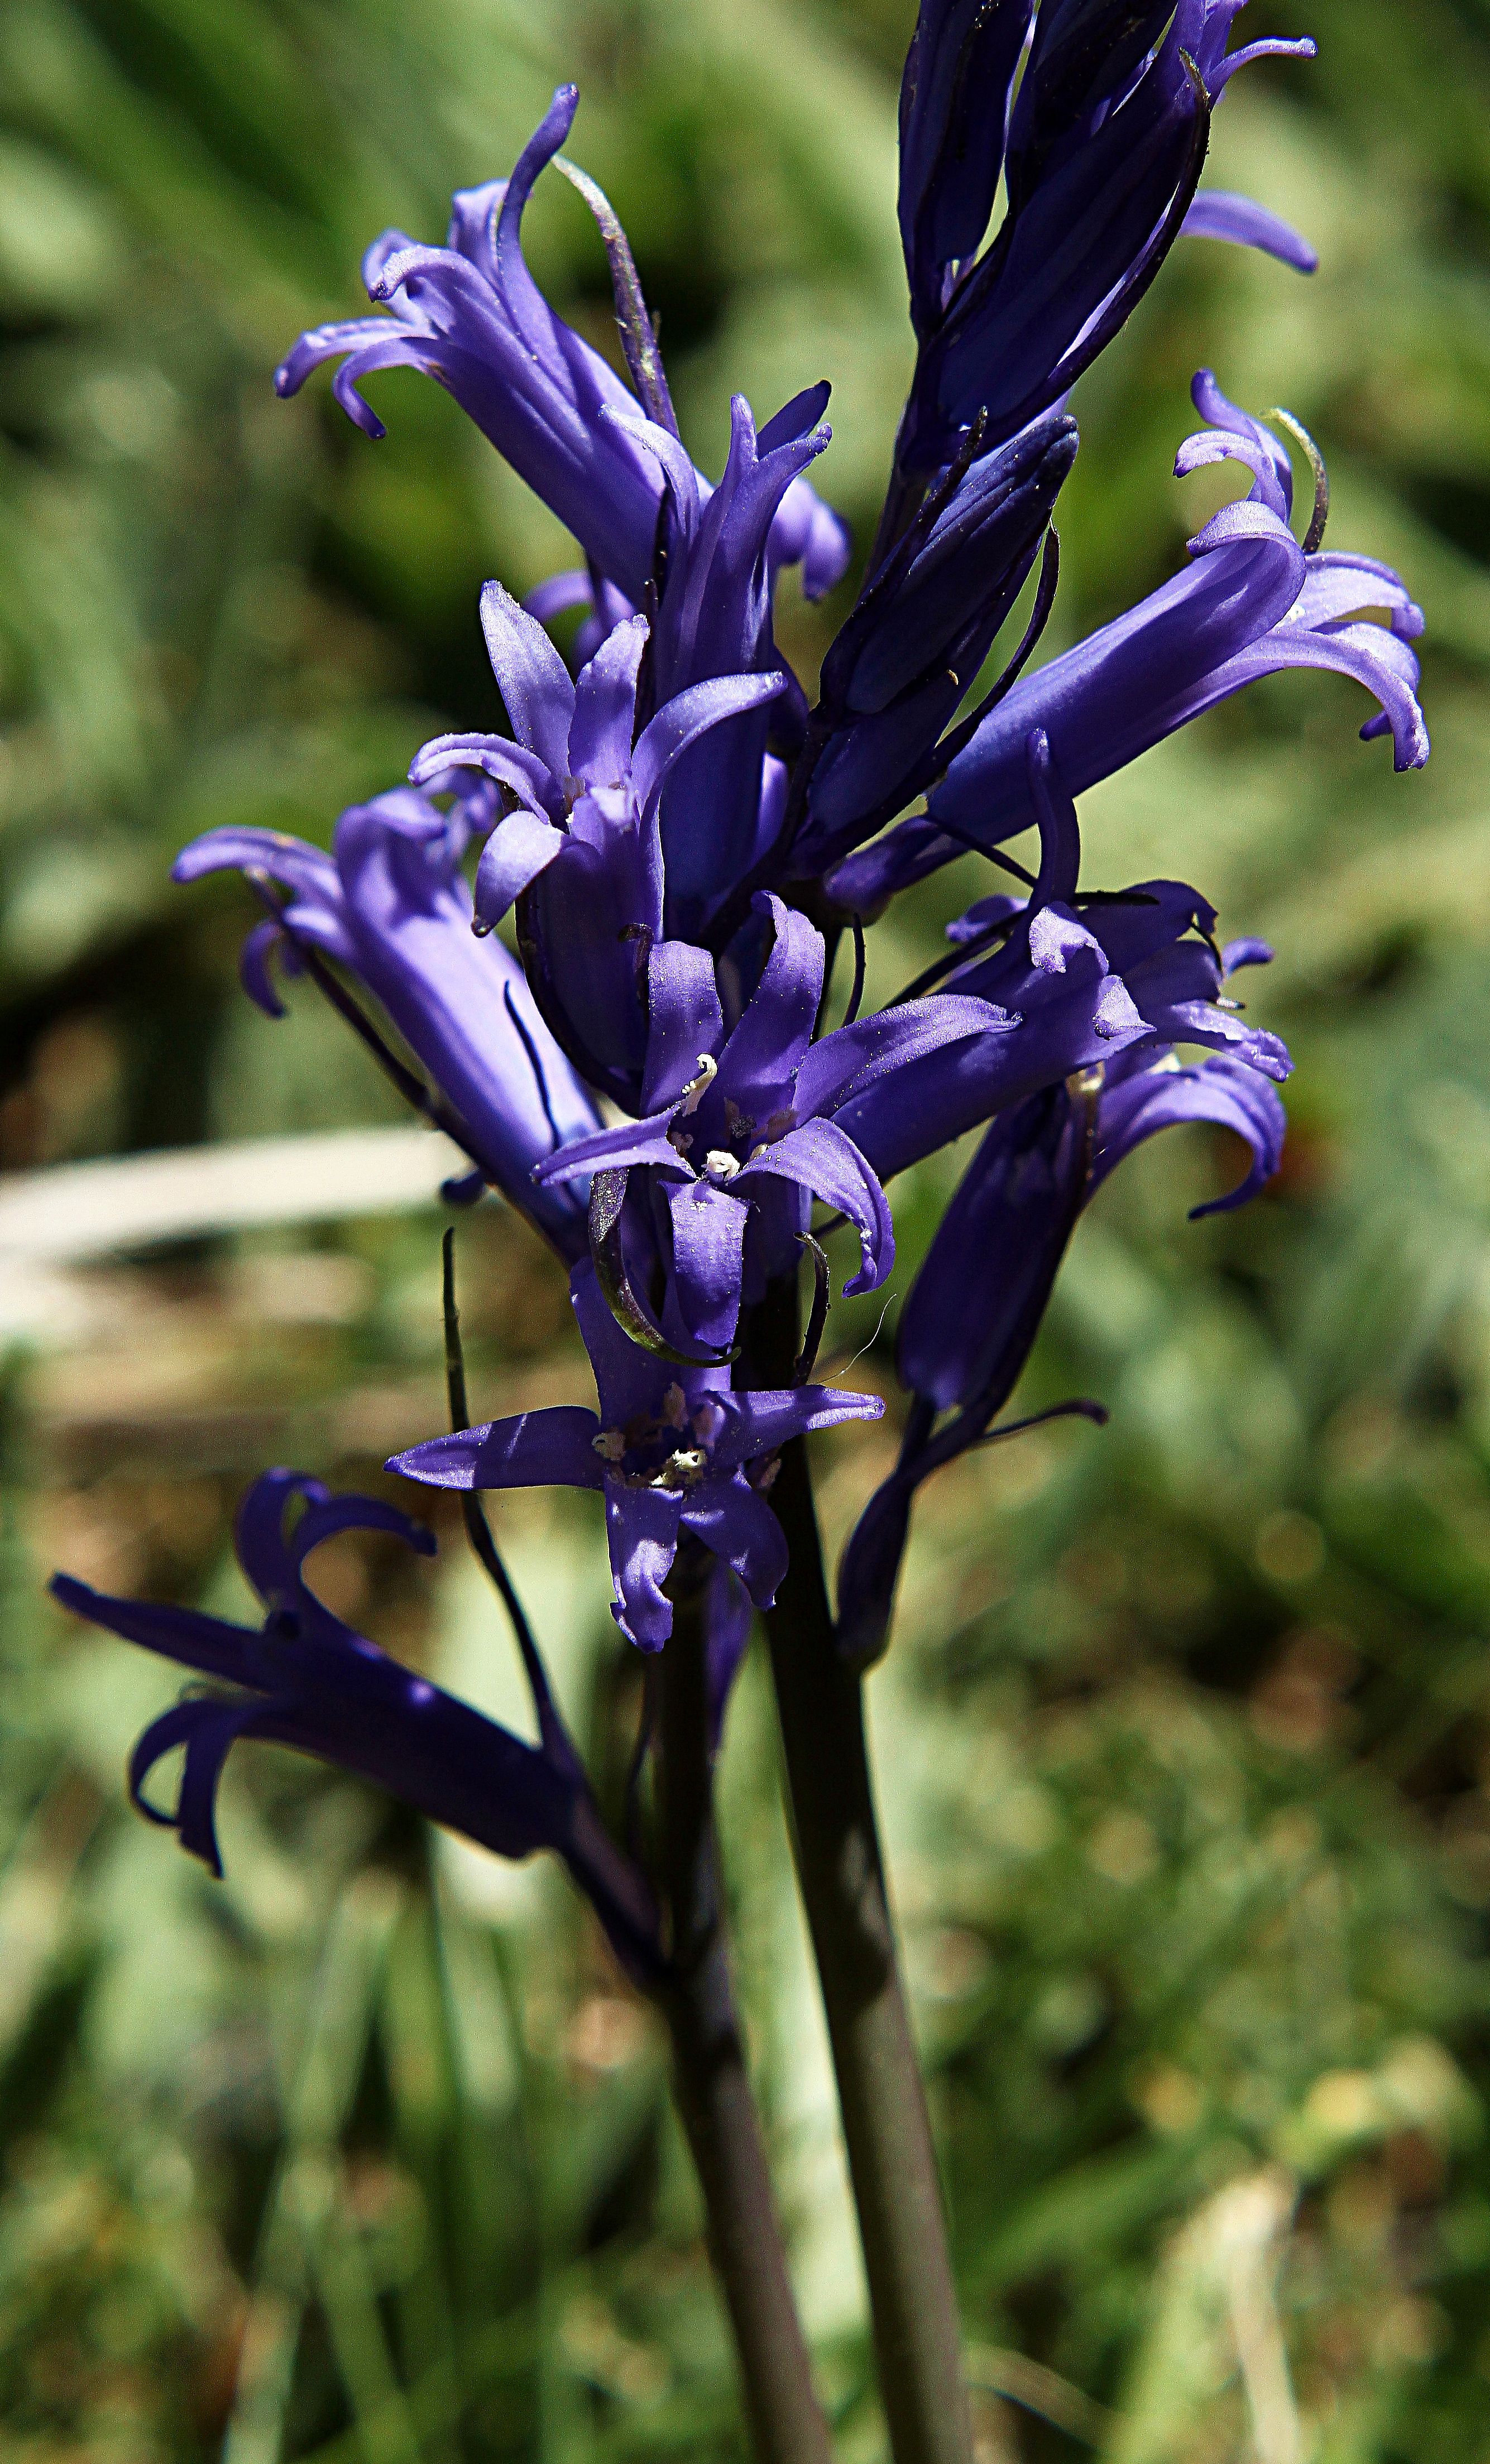
plant, flower, herb, botany, flora, lavender, wildflower, flowers, flores, hyacinth, scilla, canoneos500d, macro photography, flowering plant, land plant, english lavender, dactylorhiza praetermissa